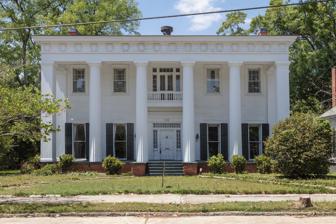
Building: Small House (Macon, Georgia)
Country: United States of America
Year built: 1846
Historic house in Georgia, United States United States historic place Small House U.S. National Register of Historic Places Show map of Georgia Show map of the United States Location 156 Rogers Ave., Macon, Georgia Coordinates 32°50′50″N 83°39′21″W / 32.84722°N 83.65583°W / 32.84722; -83.65583 Built 1846 Architect Elias Carter Architectural style Greek Revival NRHP reference No. 71000266 Added to NRHP May 27, 1971 The Small House in Macon, Georgia , also known as Ralph Small House, Napier-Small House, or McMullan-Napier-Small House, is a "distinguished" example of high-style Greek Revival architecture that was built in 1846 by Skelton Napier. Among Greek Revival works, it has two extraordinary features.  One is that the Doric columns of its portico are in antis , i.e. set in between square columns (antae), at the two front corners.  There is no known precedent in original Greece or in the Greek Revival style, for columns used in antis for a "pro-style temple type portico".  The four fluted Doric columns and the antae support the entablature of the portico. The second is that it has a low wooden parapet with carved acroteria above the entablature, serving as a gallery or corona , that is exceptionally well executed.  This ornamentation is "a satisfying response to the theme set by the laurel wreaths of the frieze and at the same time a kind of counter-point to the baldness of the antae which terminate the colonade." It was built facing Vineville Avenue and was approached along a long driveway lined with cedar trees.  However, when the area was broken up into smaller lots it was moved and turned and no longer has a spacious and stately setting. It was listed on the National Register of Historic Places in 1971. Photos Wikimedia Commons has media related to Small House (Macon, Georgia) . The house was photographically documented repeatedly in U.S. Federal Government projects, by Frances Benjamin Johnston , Carol Highsmith , and others. 1936 photo by L.D. Andrew for the Historic American Buildings Survey References